Irish Whiskey (novel)

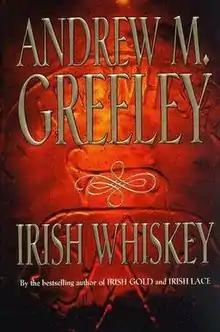
First edition

Irish Whiskey is the third of the "Nuala Anne McGrail series" of mystery novels by Roman Catholic priest and author Father Andrew M. Greeley.